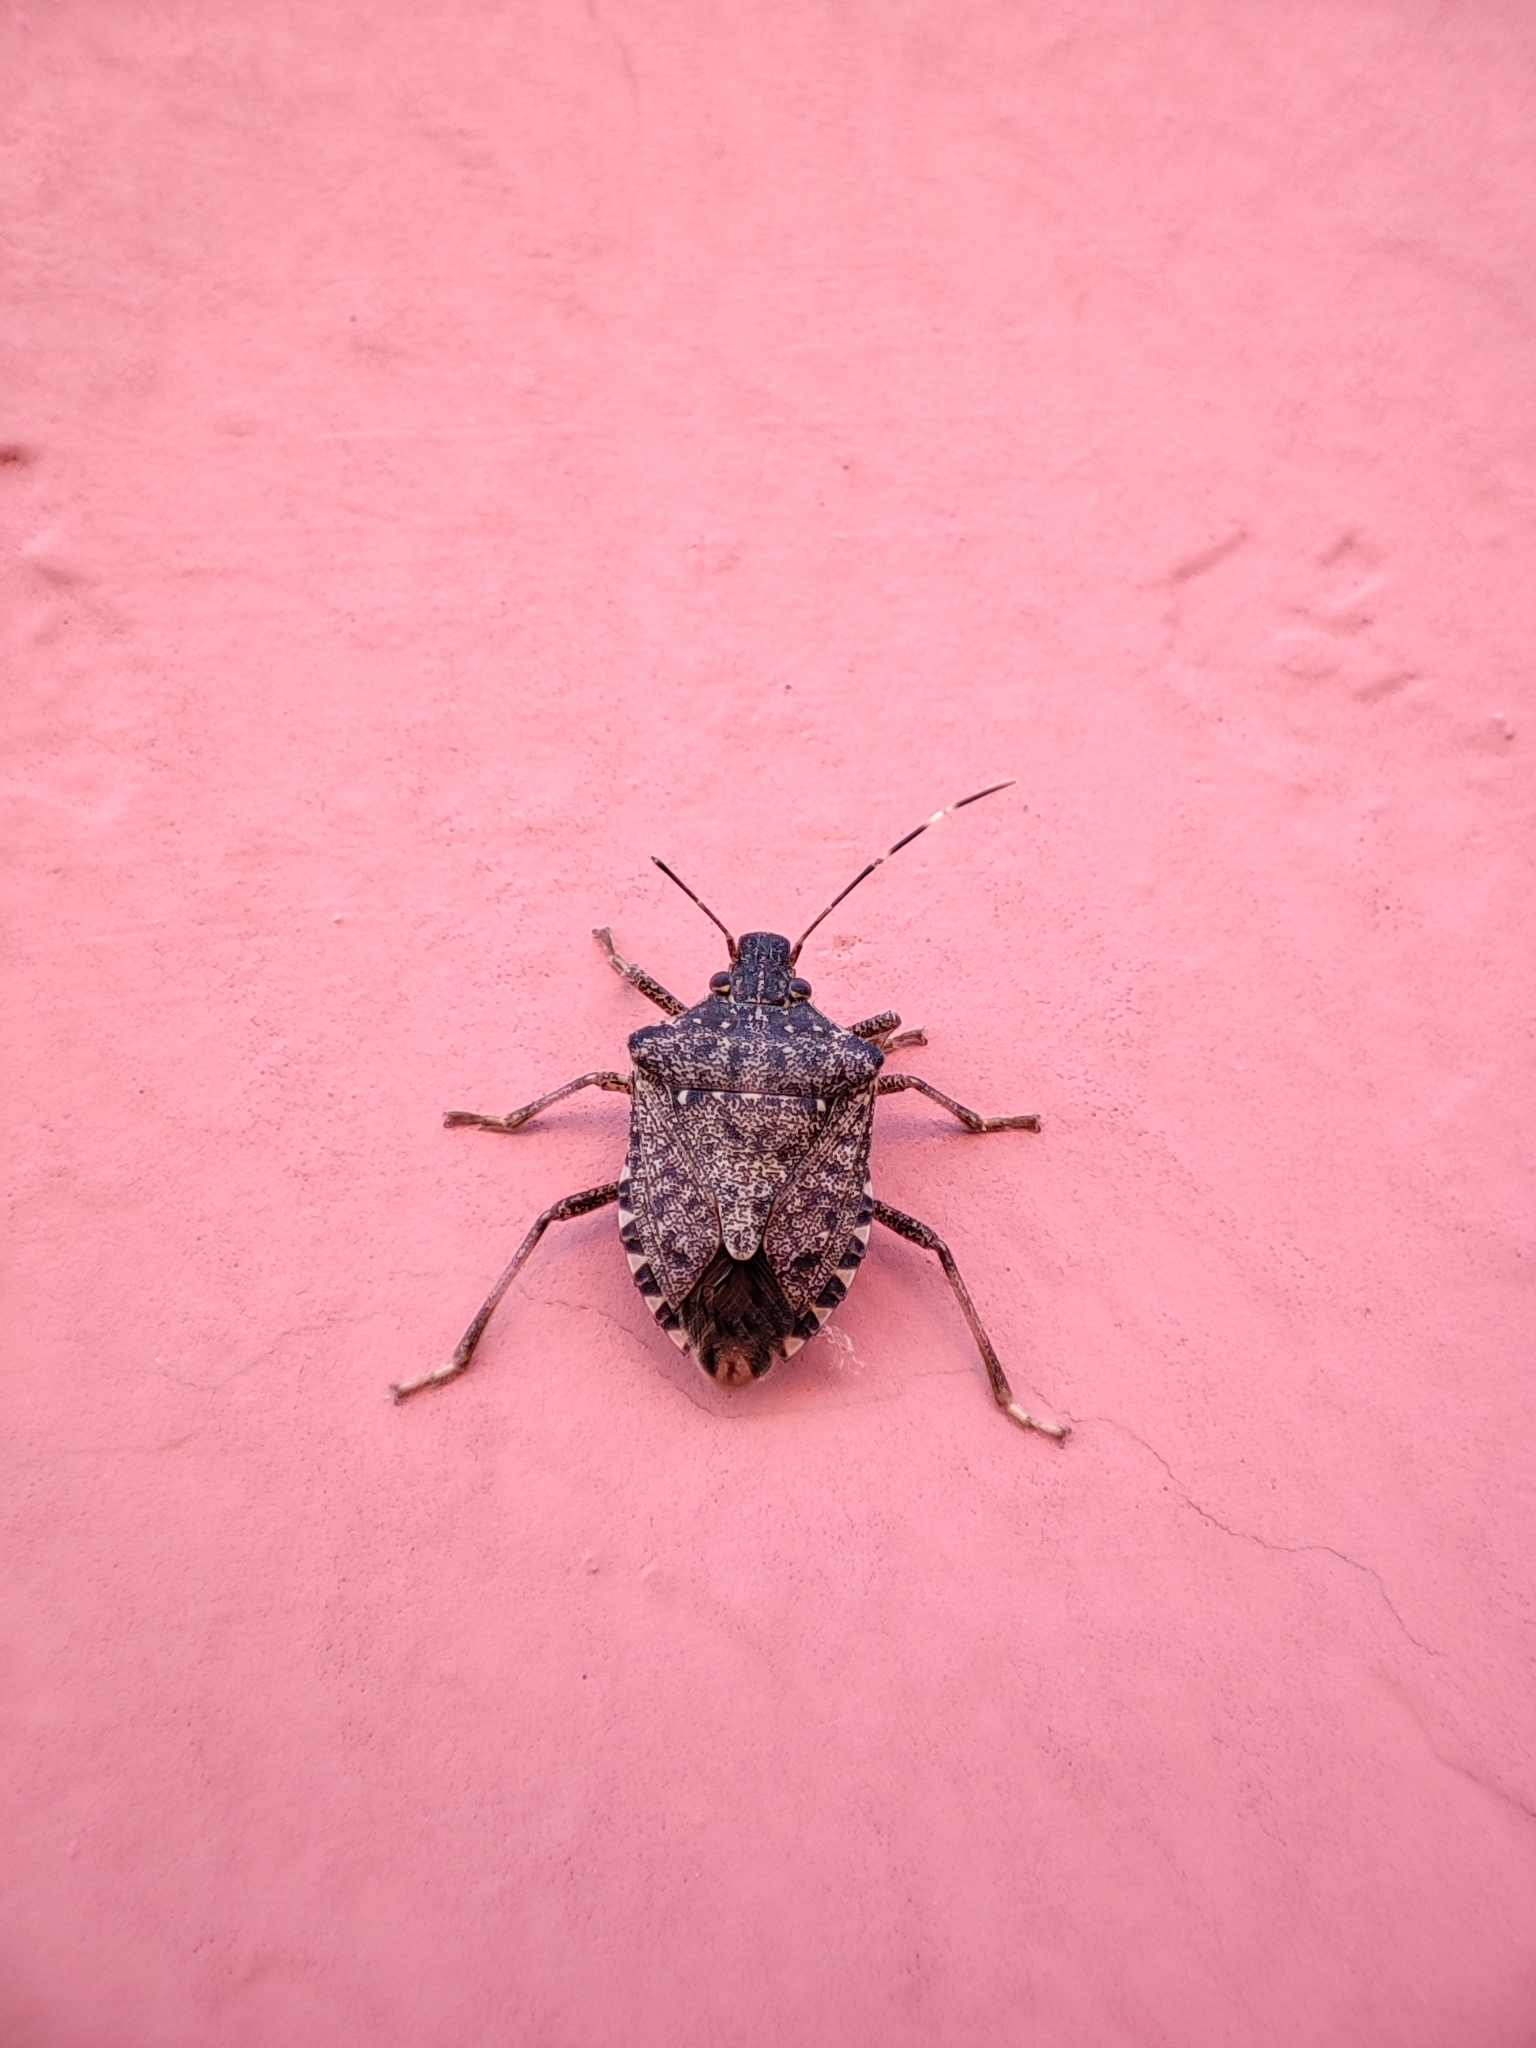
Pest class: stink_bug